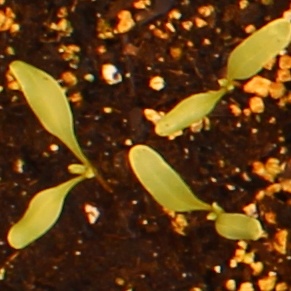
Label: Sugar beet